Happy, Happy

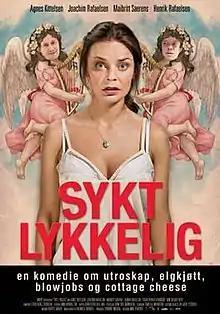
Film poster

Happy, Happy is a 2010 Norwegian comedy film directed by Anne Sewitsky. The film was selected as the Norwegian entry for the Best Foreign Language Film at the 84th Academy Awards, but it did not make the final shortlist.